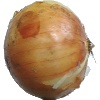
Label: white_onion